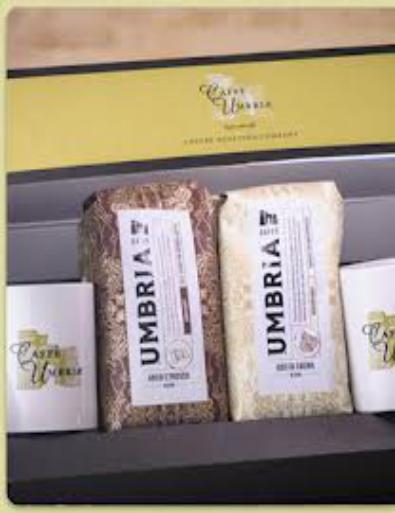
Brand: Caffe Umbria
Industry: Food